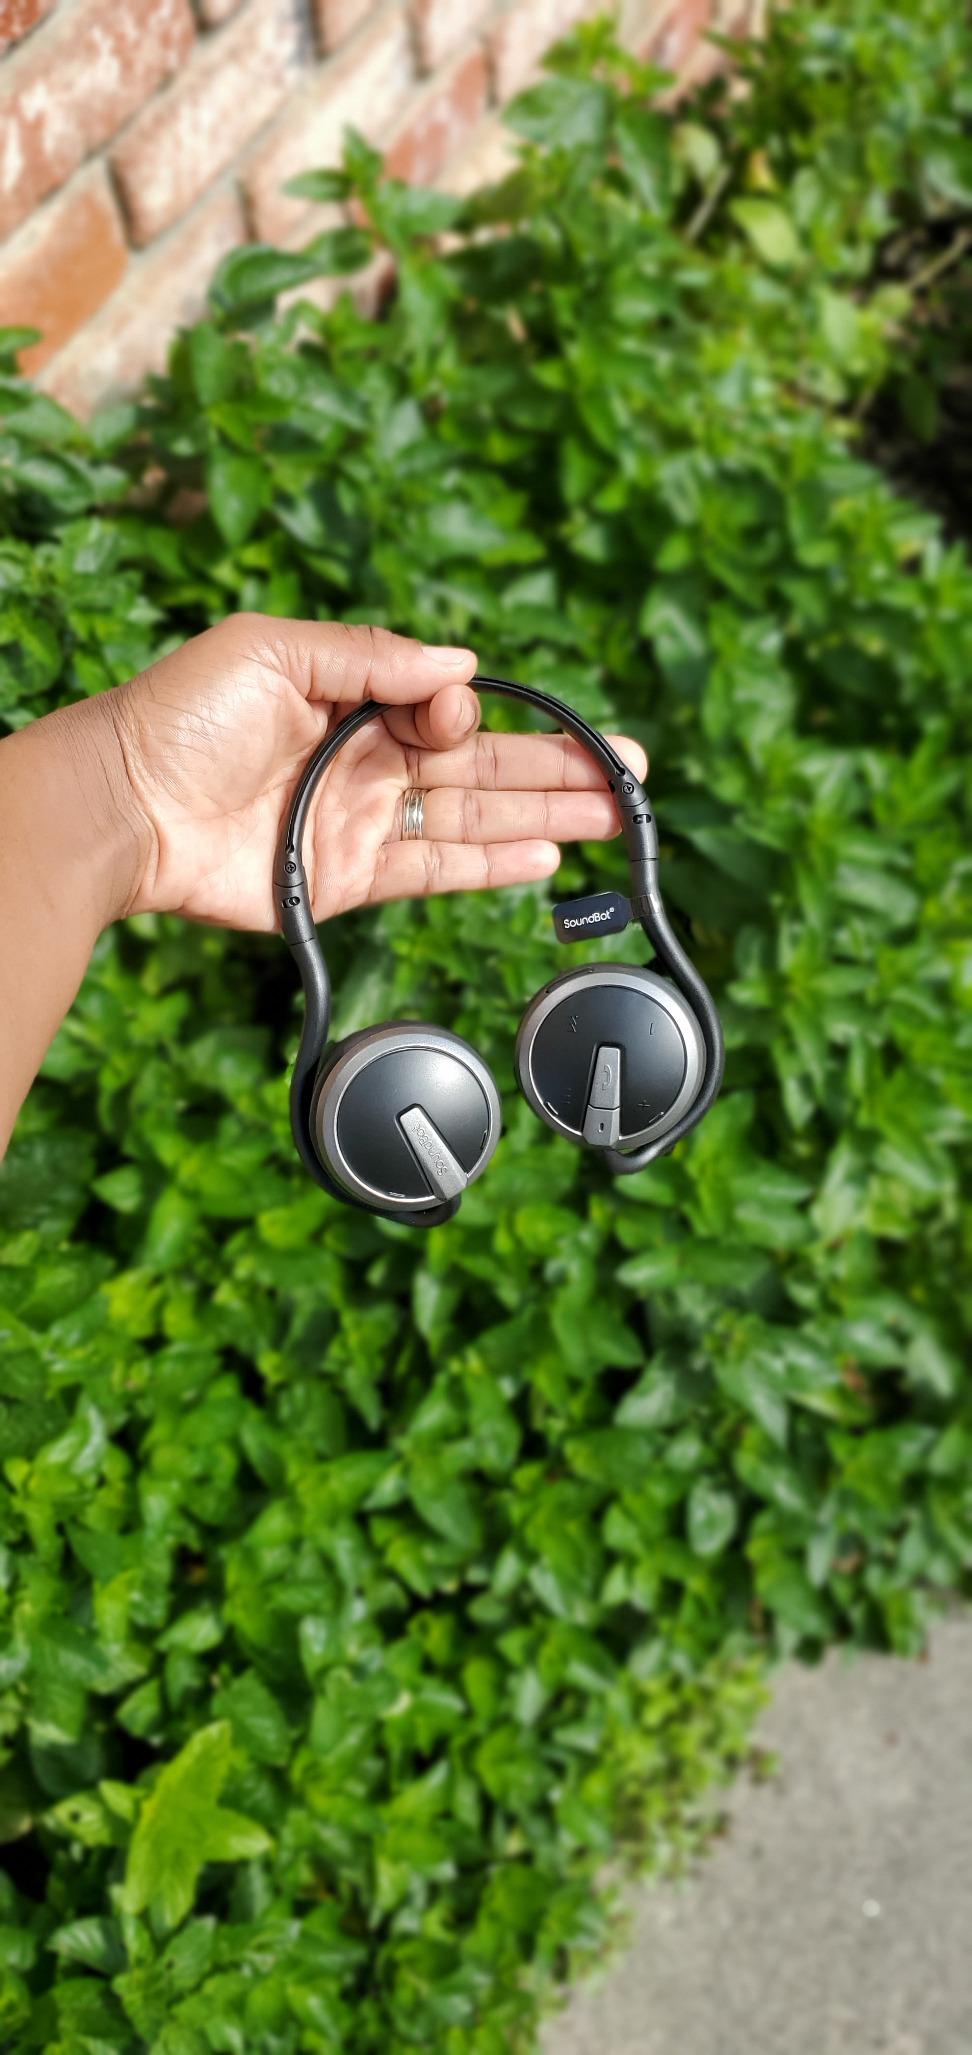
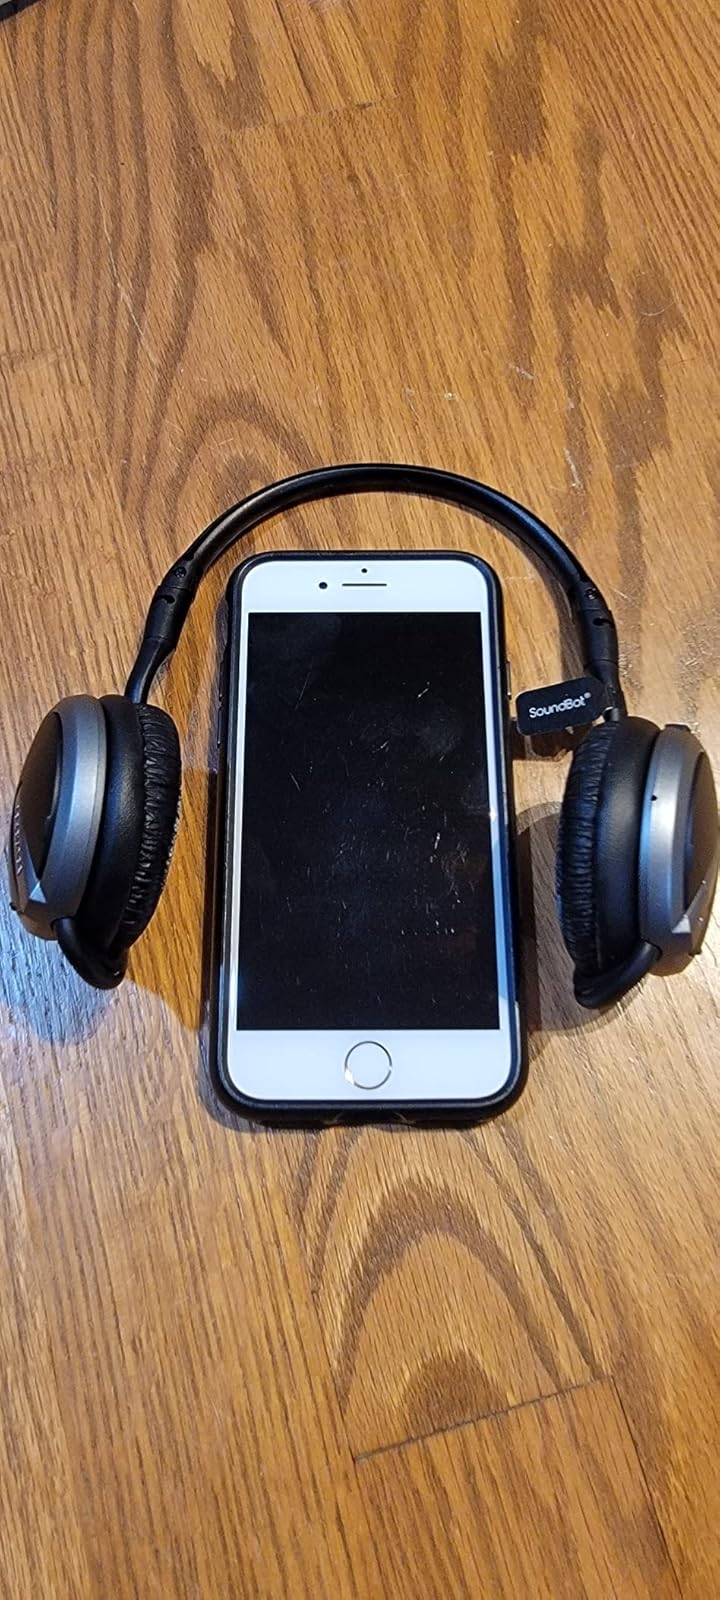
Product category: headphones
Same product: yes